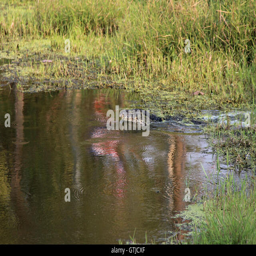
a monitor lizard is swimming in a pond closed